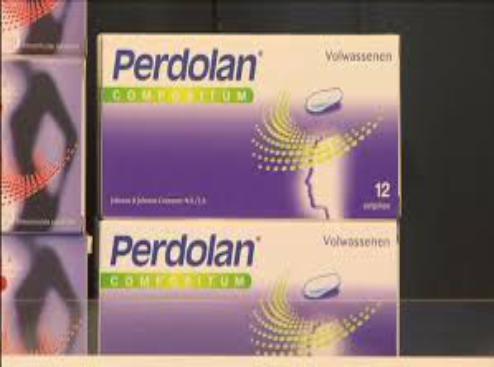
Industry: Medical